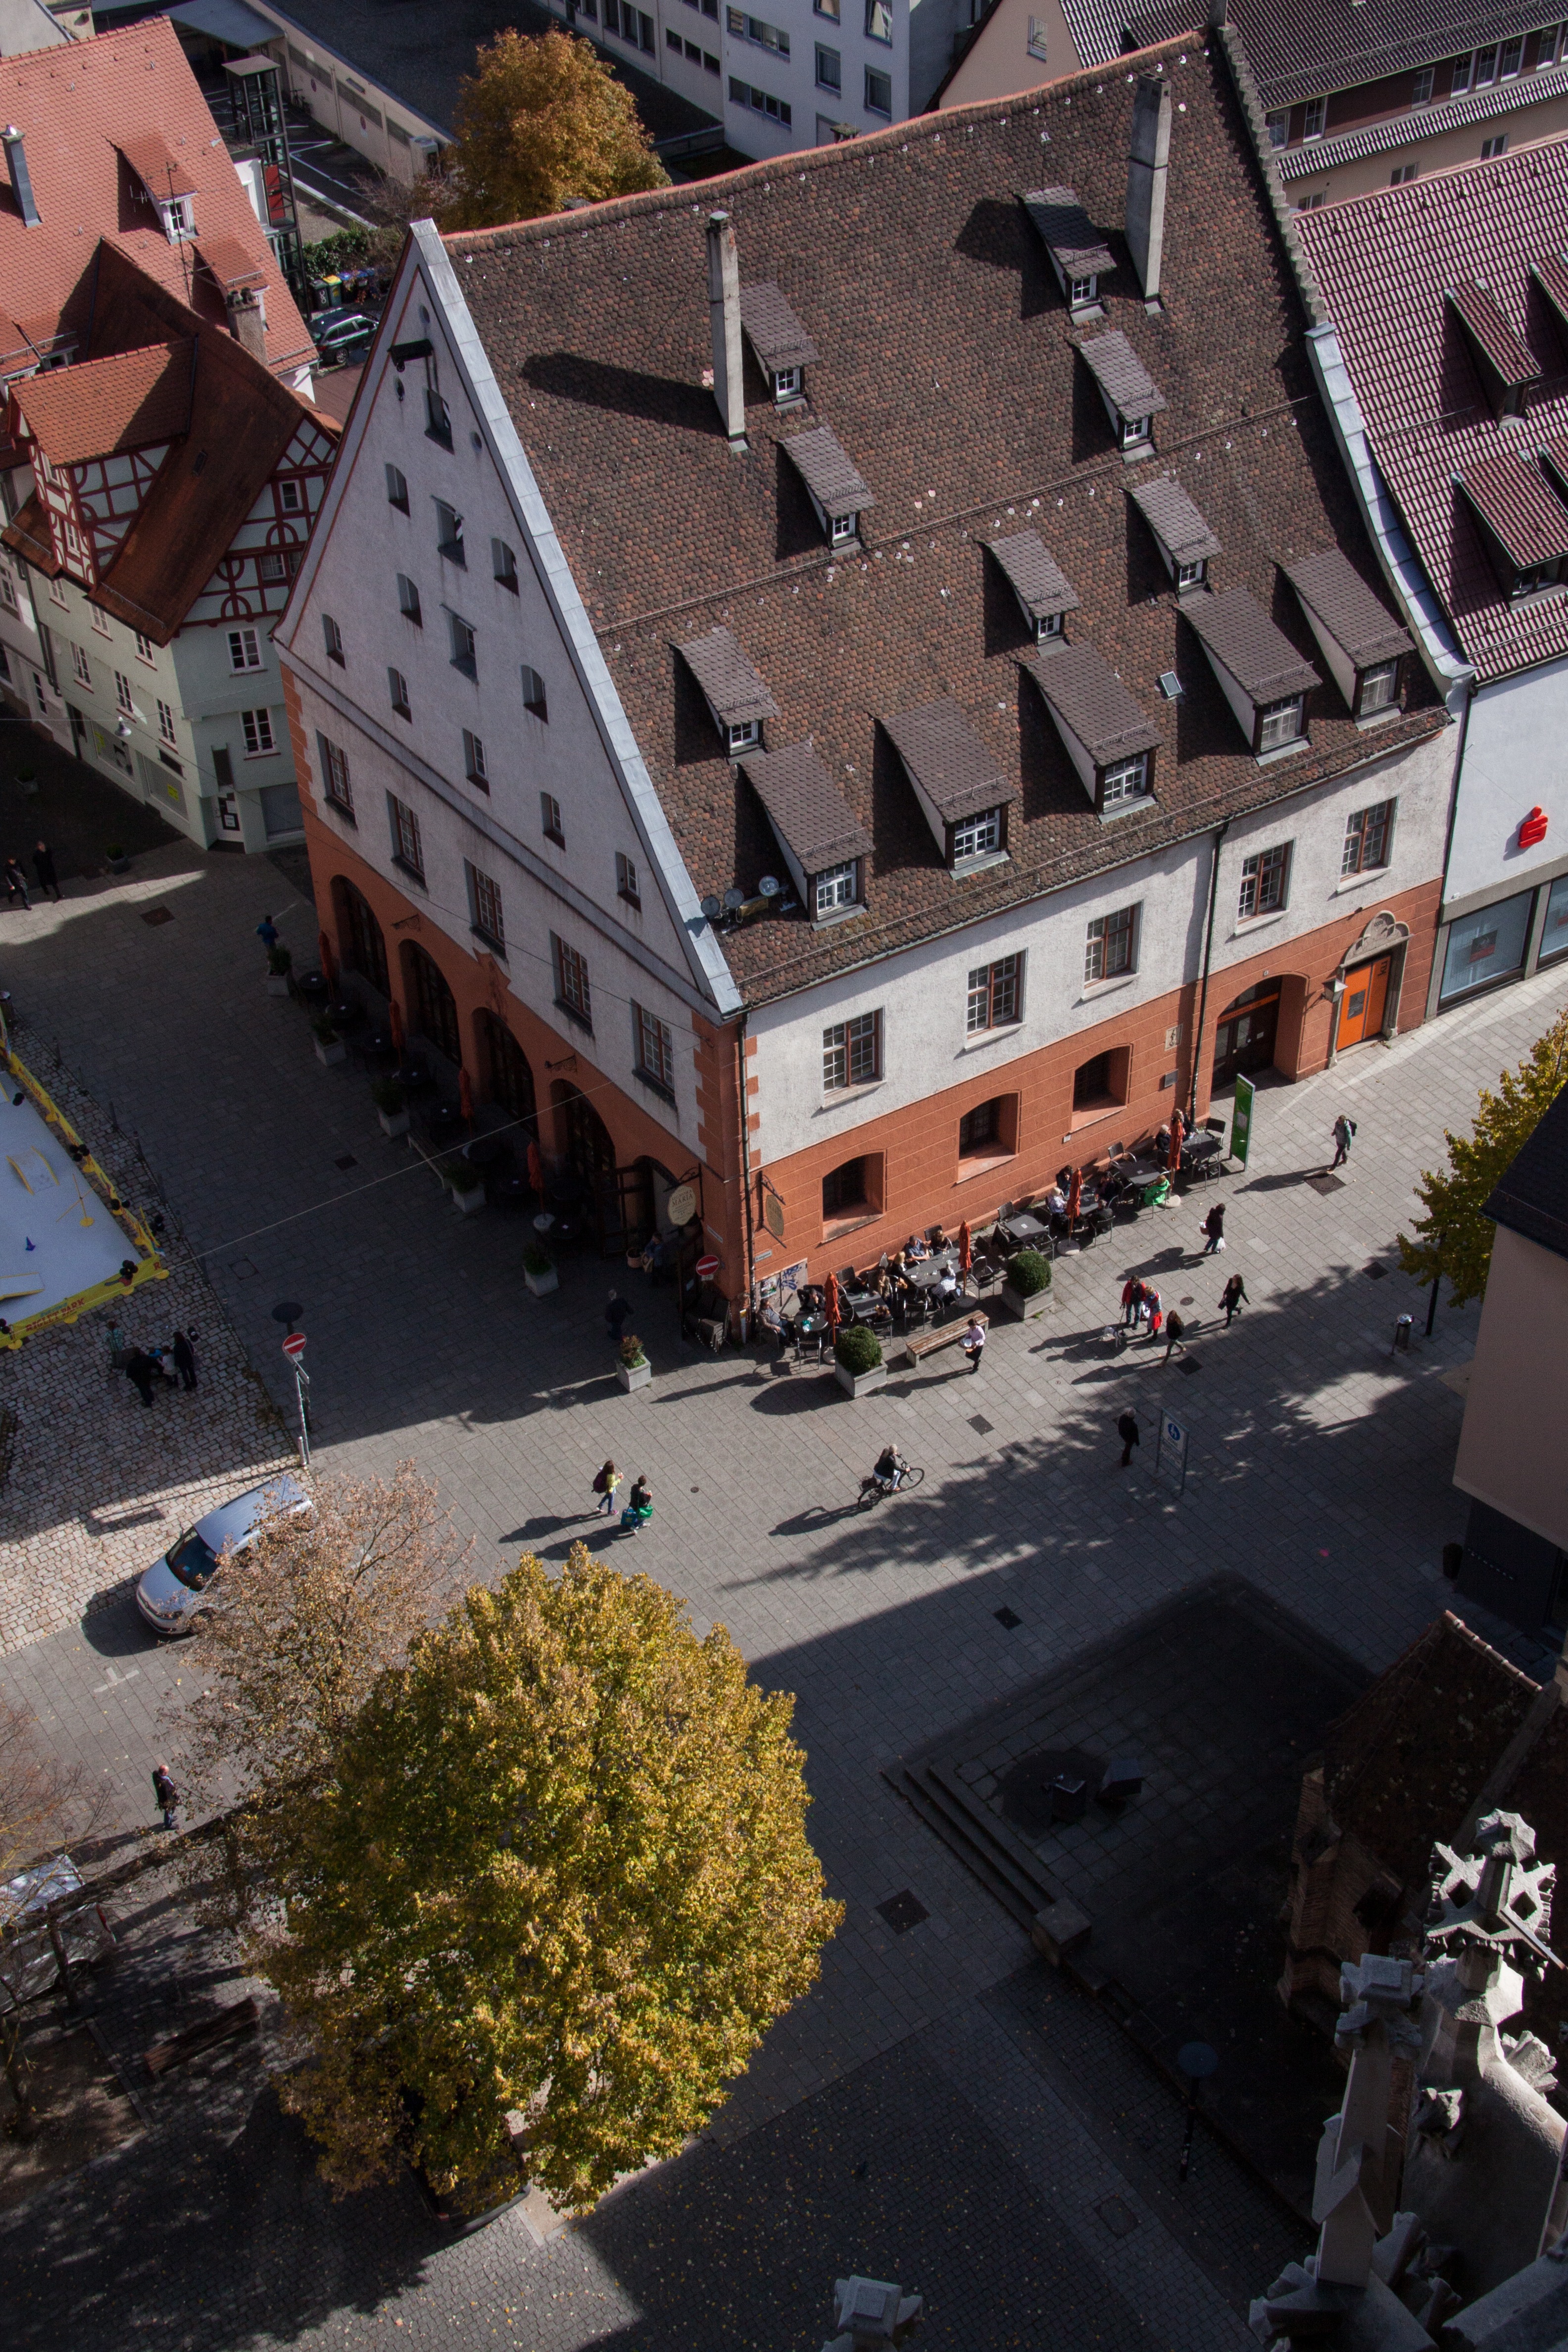
architecture, house, town, roof, building, city, wall, downtown, city view, homes, outlook, roofs, ulm, bird's eye view, aerial photography, dormer windows, urban area, panoramic view from the cathedral, to the south east, schuhhaus